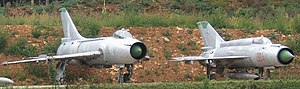
Sukhoj Su-7 / Se også / Tilsvarende fly
En Su-7 (t.v.) sammenlignet med en MiG-21 (t.h.)
Sukhoj Su-7 er et pilvinget supersonisk kampfly udviklet af det sovjetiske designbureau OKB Sukhoj i 1955. Flyet var oprindeligt udviklet som et taktisk jagerfly, der skulle operere i lav højde, men flyet var mindre succesfuldt i den rolle. En videreudvikling, Su-7B, blev udstyret som jagerbomber og opnåede imidlertid stor succes og blev Sovjetunionens primære jagerbomber og angrebsfly i 1960'erne. Su-7 blev produceret i 1.847 eksemplarer mellem 1957 og 1972 og blev eksporteret til flere lande De fleste producerede eksemplarer var Su-7B varianten.